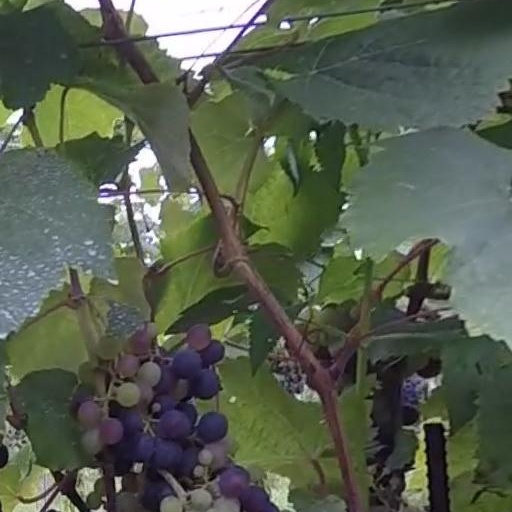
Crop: grape